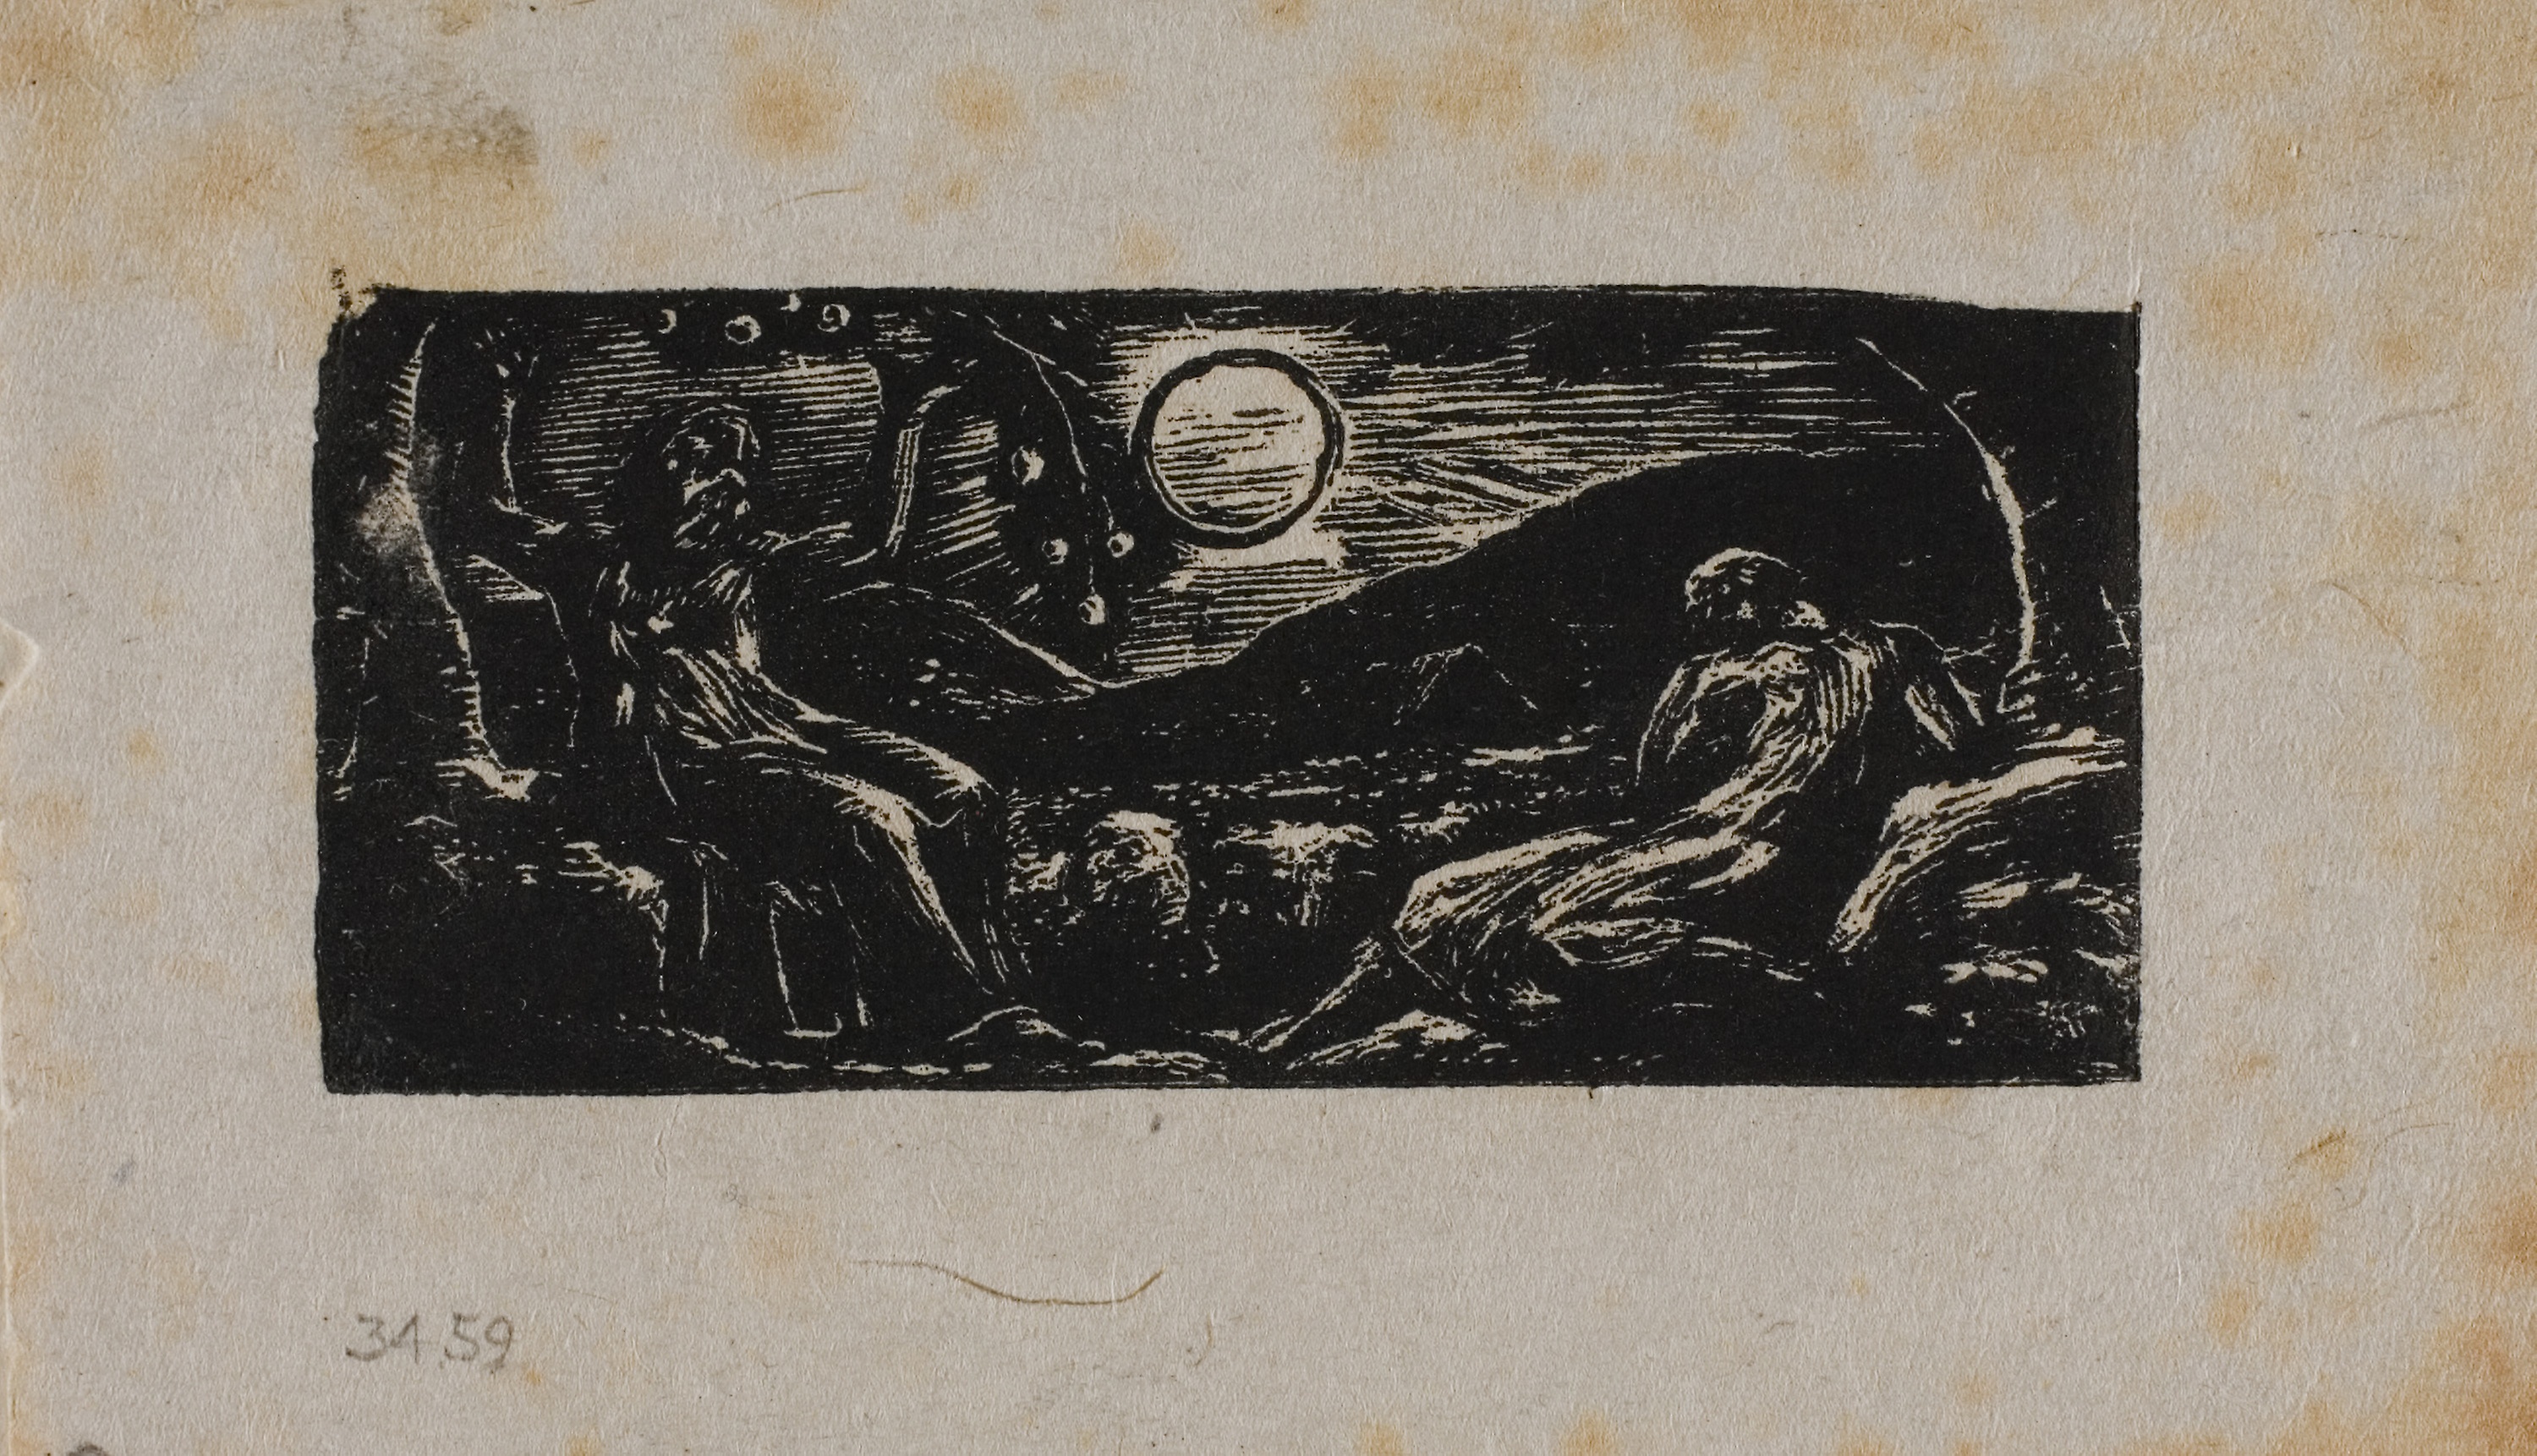
art, modern art, painting, ancient history, font, printmaking, history, artwork, relief, visual arts